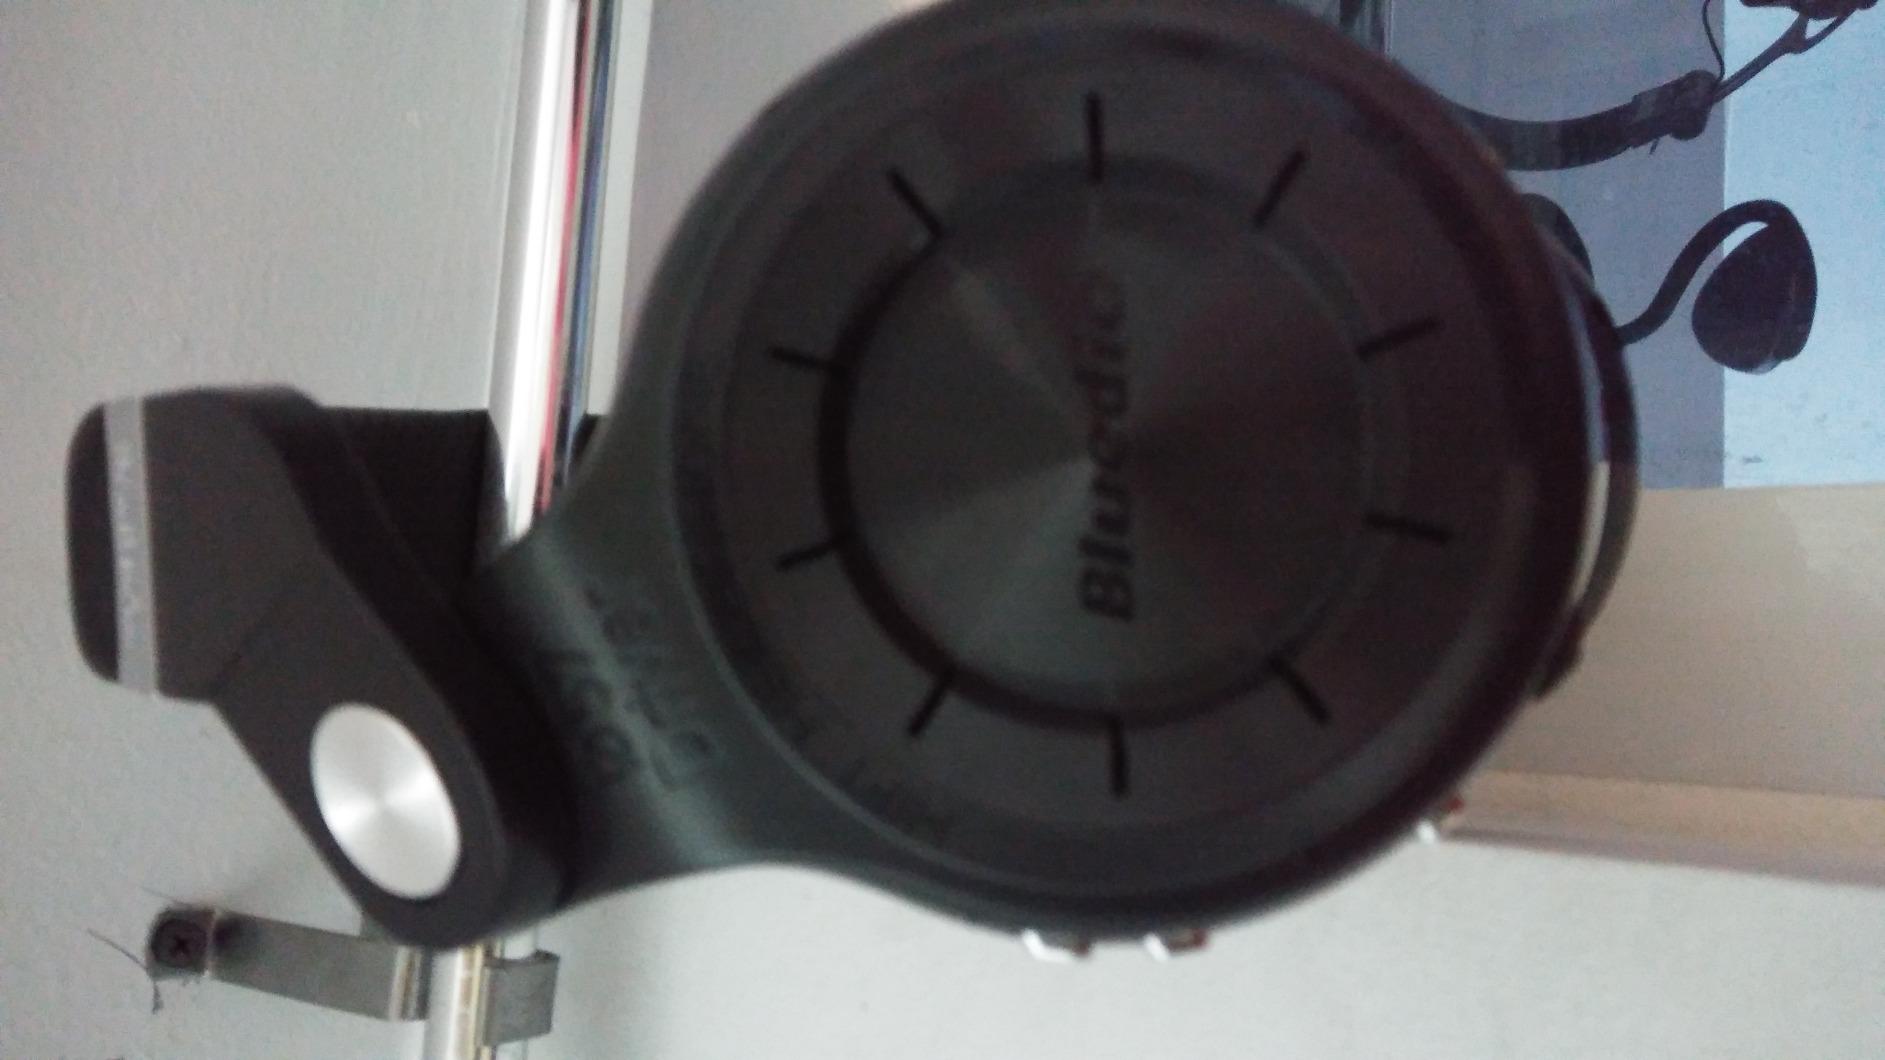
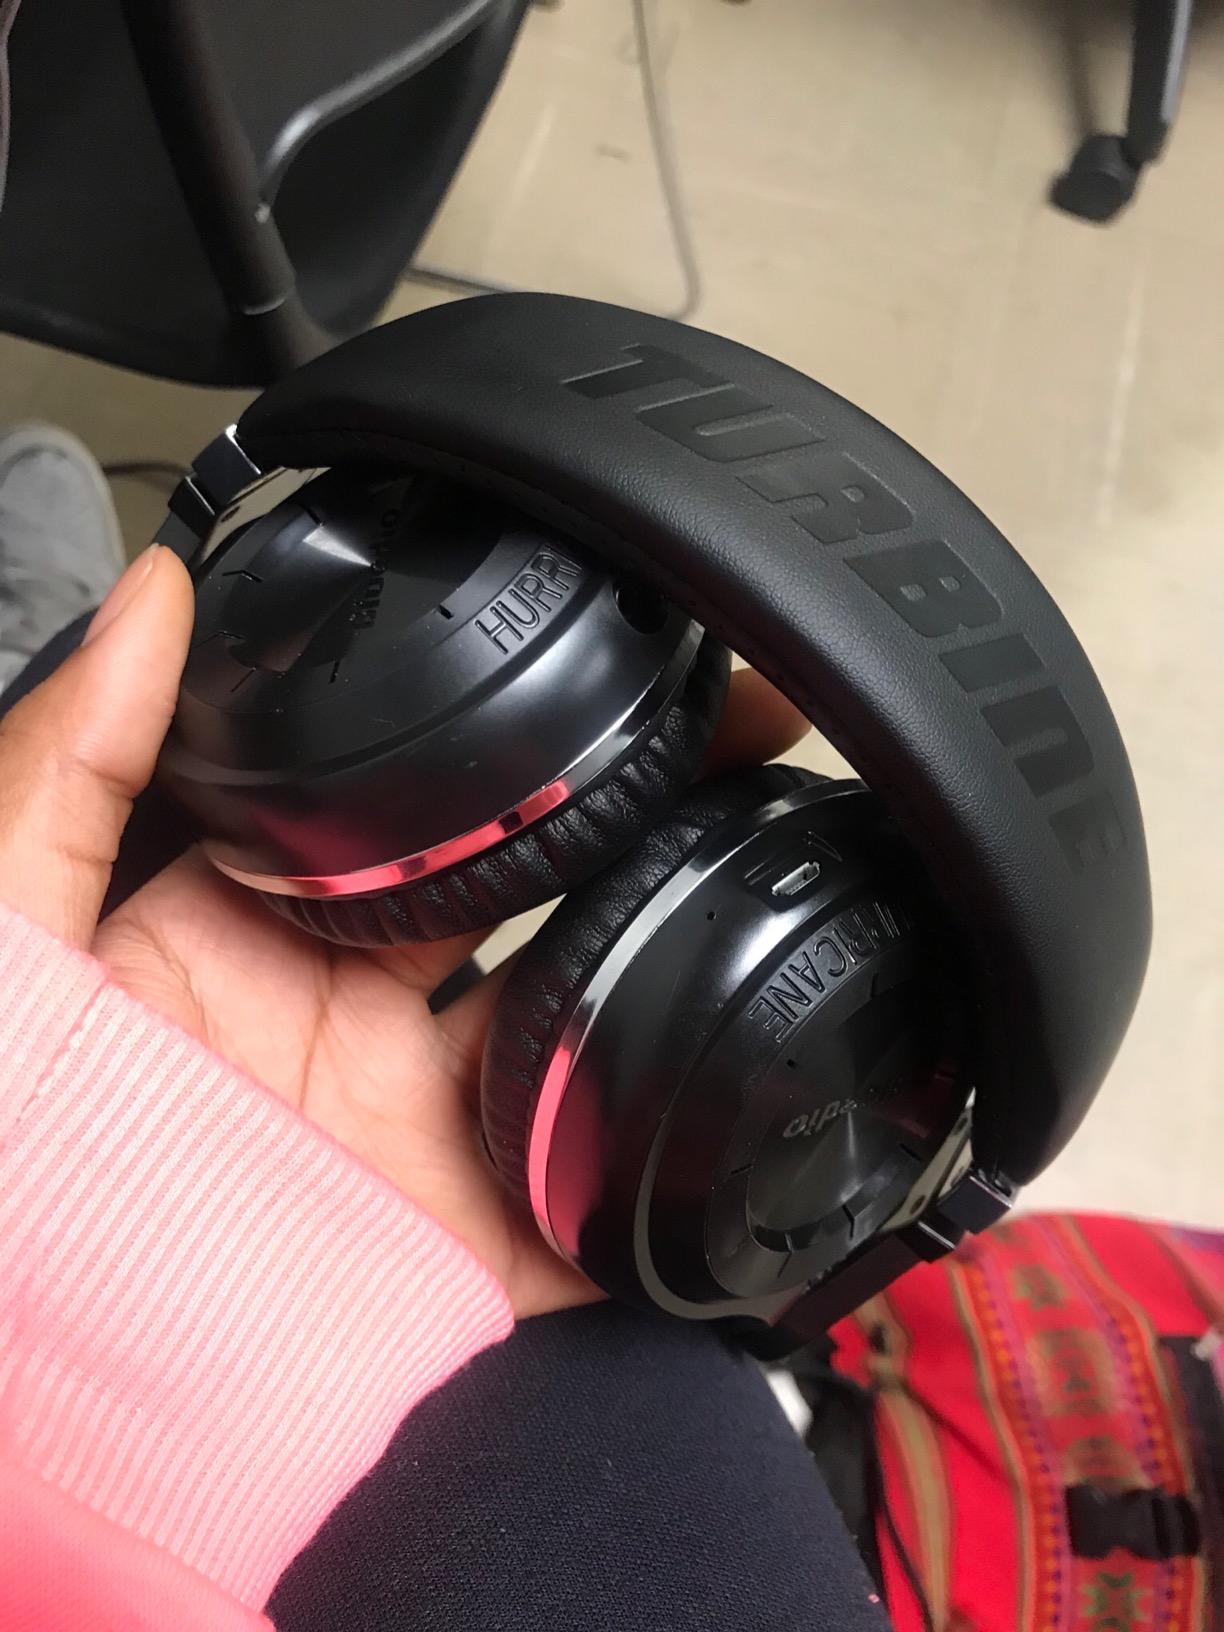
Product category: headphones
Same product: yes